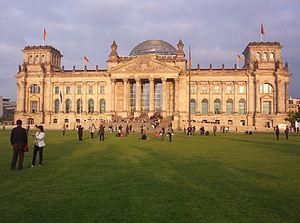
Le fonctionnement du régime politique allemand est régi par une constitution appelée loi fondamentale.